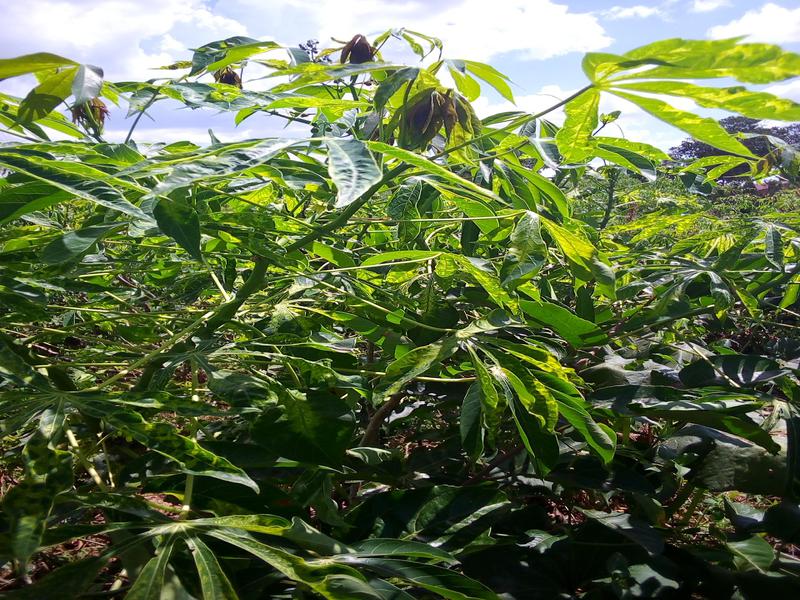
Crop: cassava
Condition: mosaic_disease